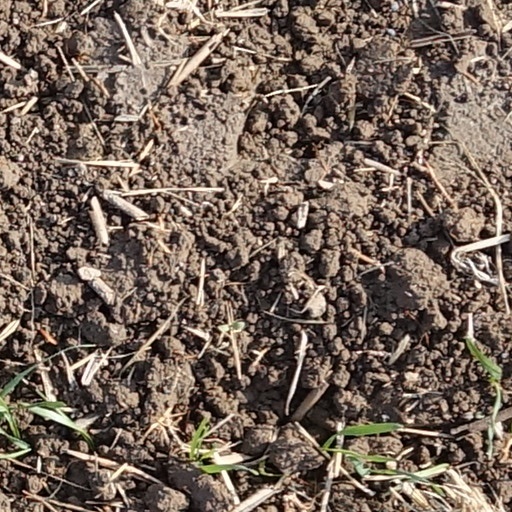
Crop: wheat